Emil Gabrovitz

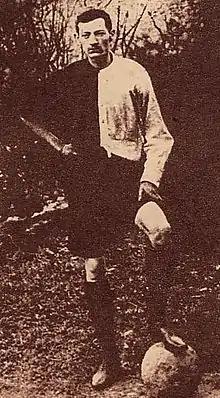
Gabrovitz in 1901

Emil Gabrovitz (3 June 1875 – 7 June 1947) was a Hungarian footballer who played as a defender. He made his debut and obtained his only cap for the Hungary national team on 12 October 1902 against Austria in Vienna. His brother, Kornél Gabrovitz, was also a football defender. His son, also named Emil Gabrovitz, was a Hungarian tennis champion.